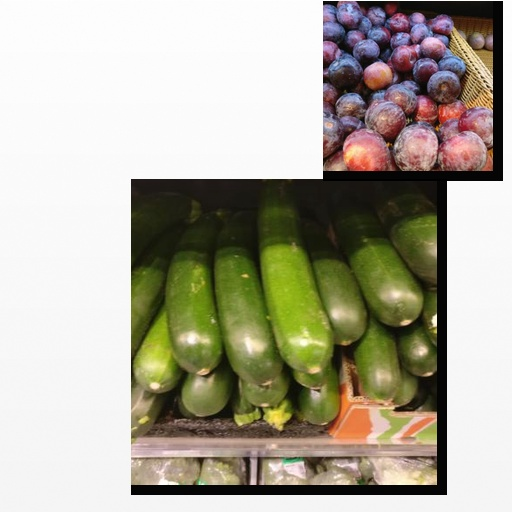
Food items: plum, zucchini